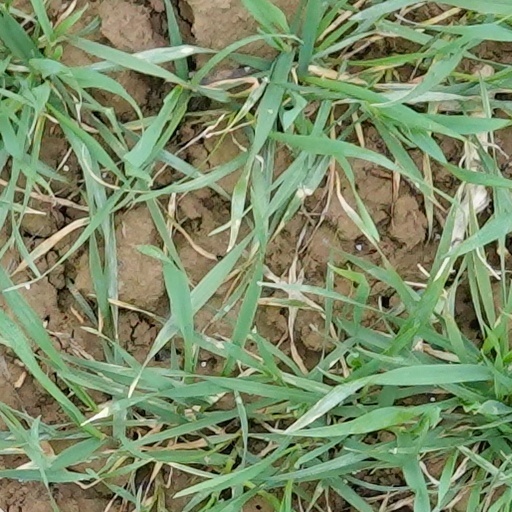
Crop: wheat